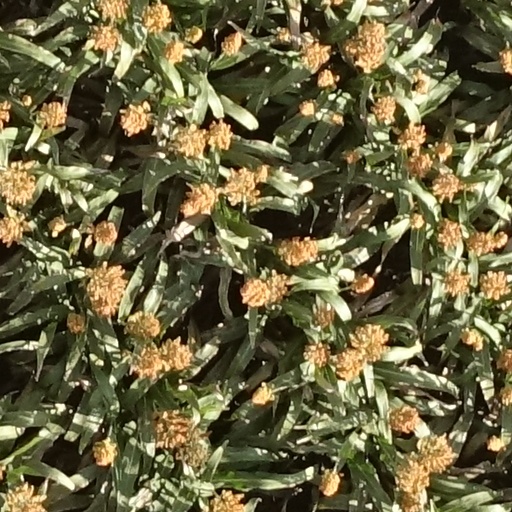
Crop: sorghum